Boeing 307 Stratoliner

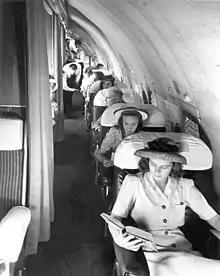
Passengers on Pan Am Strato-Clipper in the Raymond Loewy-designed interior. Seats on the left could be folded into sleeper bunks

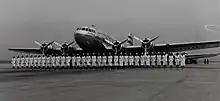
Newly graduated Hostesses lined up in front of "Zuni", TWA's Stratoliner NC19907, in early to mid-1940.

As built, the Stratoliner used the all-metal stressed-skin cantilever wings from the B-17C mounted low on the fuselage to a constant chord center section faired to the fuselage, with four Wright GR-1820 Cyclone air-cooled radial engines. TWA examples used GR-1820-G105A engines fitted with two stage superchargers for high altitude performance, while the Pan Am examples used the GR-1820-G102 with a single stage supercharger. Engine exhaust collector rings designed to reduce noise, and exhaust mufflers were installed. TWA aircraft were fitted with cowl flaps, to adjust engine cooling air, while Pan Am aircraft had fixed cowling rings without cowling gills. When operating in cooler conditions, the Pan Am aircraft could be fitted with a blanking disk that covered part of the front of the engine. Both versions had sufficient power to maintain altitude on only two engines, one of the KLM requirements. Both used three bladed Hamilton Standard Hydromatic constant speed propellers, and new high octane fuels were developed to help the engines operate under the increased supercharger pressure. Both versions had trailing edge flaps controlled with electric motors, although SA-307B for T&WA and the SB-307B for Hughes featured slotted flaps with prominent external hinges, while the Pan Am examples had simpler split flaps with flush hinges, similar to those used on the B-17s. All of the fuel was carried in the wings, with a tank mounted between the inboard nacelle and the fuselage, and a main fuel tank as well as a fuel tank located between the inner and outer nacelles, on both sides of the aircraft, providing a total of of fuel in six tanks. With the fuselage being wider than on the B-17, the span had increased from to compared to early B-17s. After being modified, the SA-307B-1s used the wings and elevators from the B-17G with split flaps, and Cyclones. On most, but not all examples, the leading edges of the wings, horizontal stabilizer and fin were fitted with rubber expanding type de-icing boots, which would inflate and deflate repeatedly to break ice from the flying surfaces. All movable surfaces, including the rudder, ailerons and elevators had fabric over a metal structure, and were aerodynamically balanced and fitted with adjustable trim tabs to lighten flight loads. The rudder and elevators also had hydraulic boost, to lighten control forces. The partially retractable main undercarriage had hydraulic brakes and used Goodyear 55x19x23 tires, and was raised and lowered with electric motors. Manual backups were provided for electrically driven systems, but the power had to be turned off before being used. A parking brake was provided, along with an emergency air brake system run off a bottle of compressed air, while the tailwheel was fully retractable.